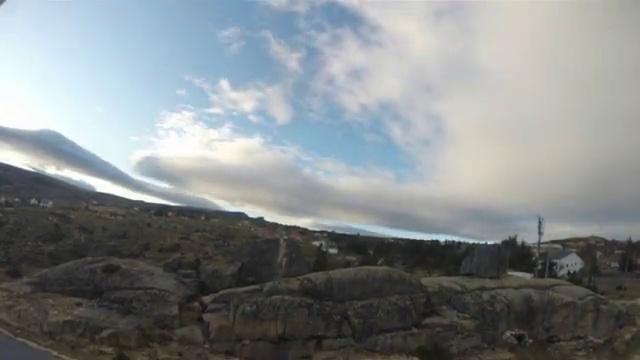
Fire: no
Smoke: no